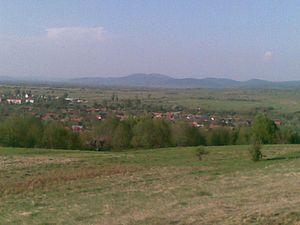
Șinca est une commune roumaine du județ de Brașov, dans la région historique de Transylvanie.